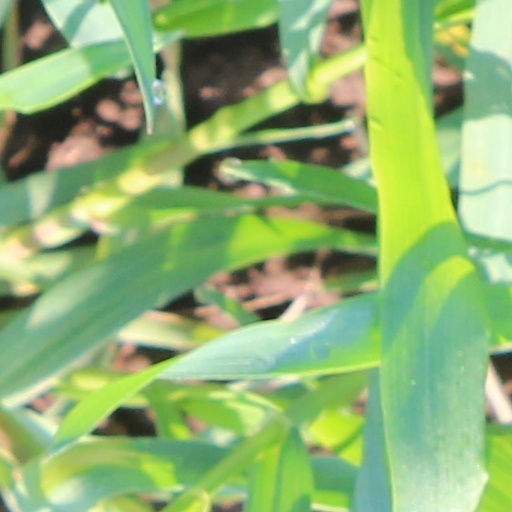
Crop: wheat